Baghban (1938 film)

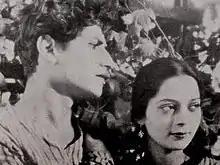
Nandrekar and Bimla Kumari, screen shot in "Filmindia" 1938

Baburao Patel, editor of the cine-magazine "Filmindia", termed Bimla Kumari's acting as "staginess". Nandrekar was stated to be "useless", while Nazir's acting was cited as "unnatural and affected". K. N. Singh and Sitara Devi were the only two actors praised for their performances, with a special commendation for Singh that he would make a "good character actor". The direction for this "weak story" was called "unimaginative and unintelligent" but better than Kardar's earlier film "Milap". K. N. Singh made a big name after his role in this film, he was praised by Ghosh for playing it with "remarkable assurance".